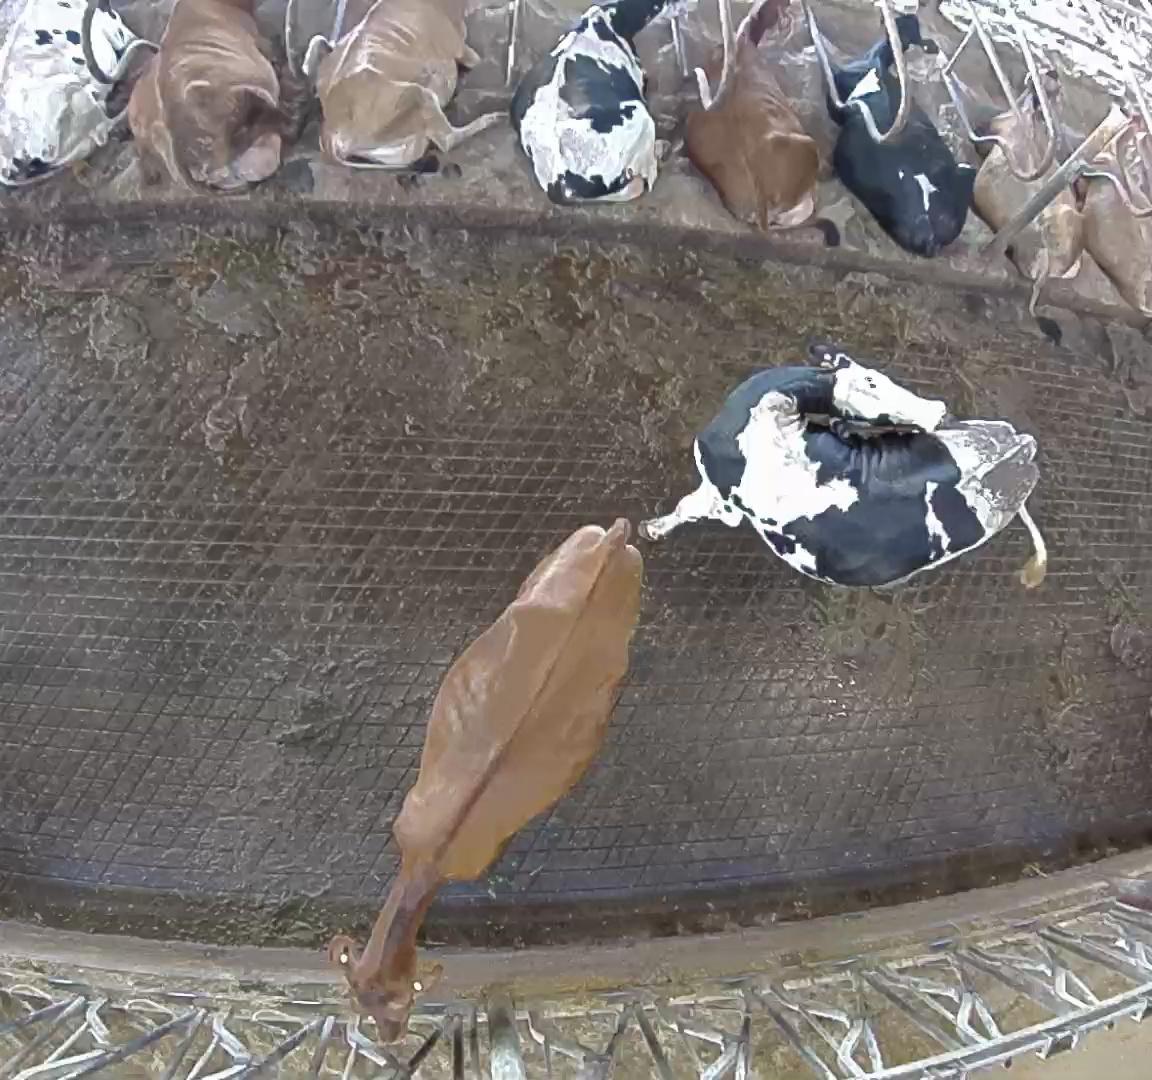
Number of cows: 11